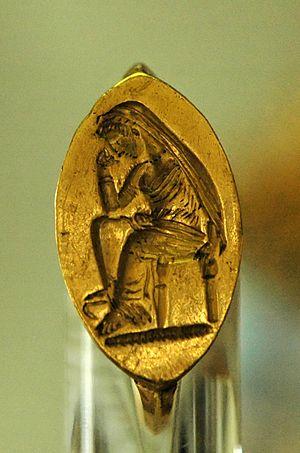
Pénélope attendant Ulysse. Bague en or provenant de Syrie, dernier quart du Ve siècle av. J.-C.
Dans la mythologie grecque, Pénélope, fille d'Icarios, est l'épouse fidèle d'Ulysse dont elle a un fils, Télémaque. Elle apparaît pour la première fois dans l’Odyssée, où elle est présentée comme l'épouse fidèle par excellence. Elle tient tête aux prétendants qui veulent qu'elle se remarie avec l'un d'eux et elle protège la vie de son fils. Après le retour d'Ulysse, Pénélope, prudente, ruse afin de s'assurer qu'il s'agit bien de son véritable mari. Cette vision du personnage reste la plus influente des versions du mythe présentes chez les auteurs antiques, grecs puis romains.